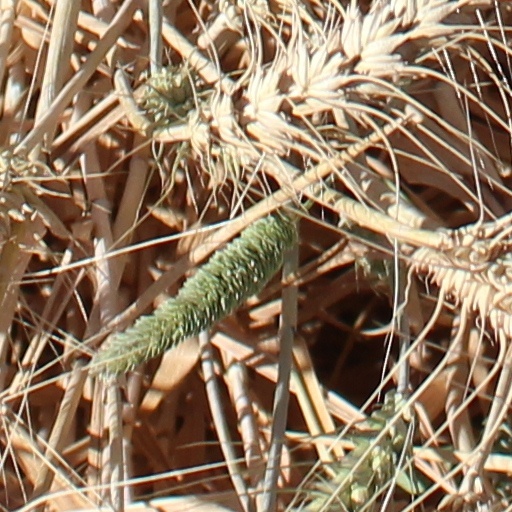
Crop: wheat